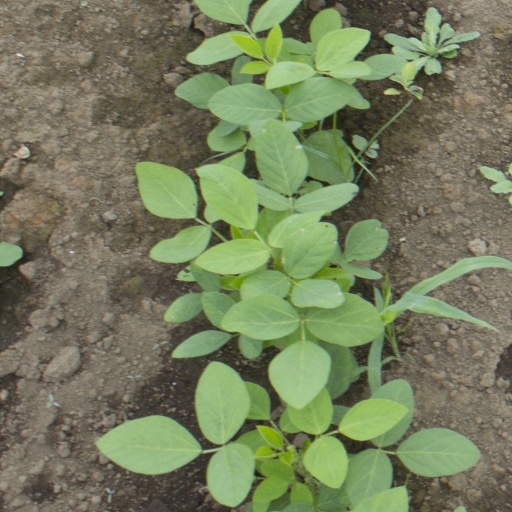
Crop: soybean